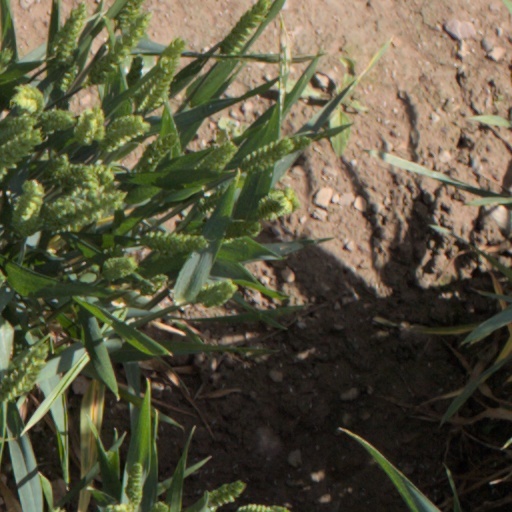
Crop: wheat